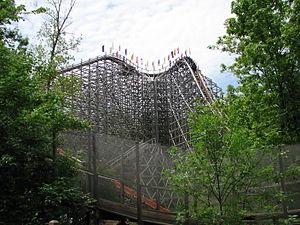
Holiday World & Splashin' Safari est un complexe de loisirs situé à Santa Claus, dans l’Indiana, composé du parc d'attractions Holiday World et du parc aquatique Splashin' Safari. Le prix d’entrée inclut l’accès aux deux parcs.